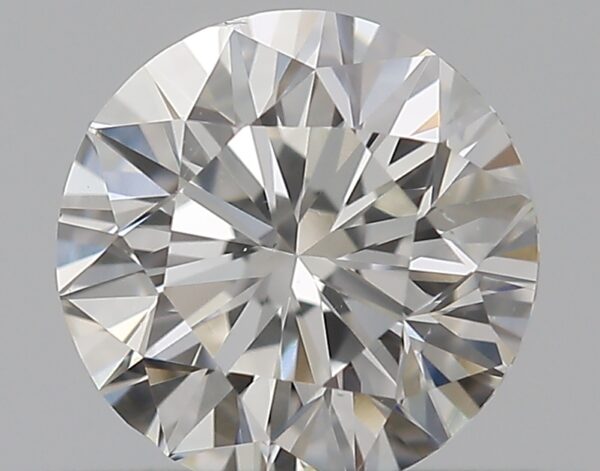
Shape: round
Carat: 0.5
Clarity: VS2
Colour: H
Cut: GD
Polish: EX
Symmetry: F
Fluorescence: N
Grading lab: GIA
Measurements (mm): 4.97 x 5.01 x 3.2